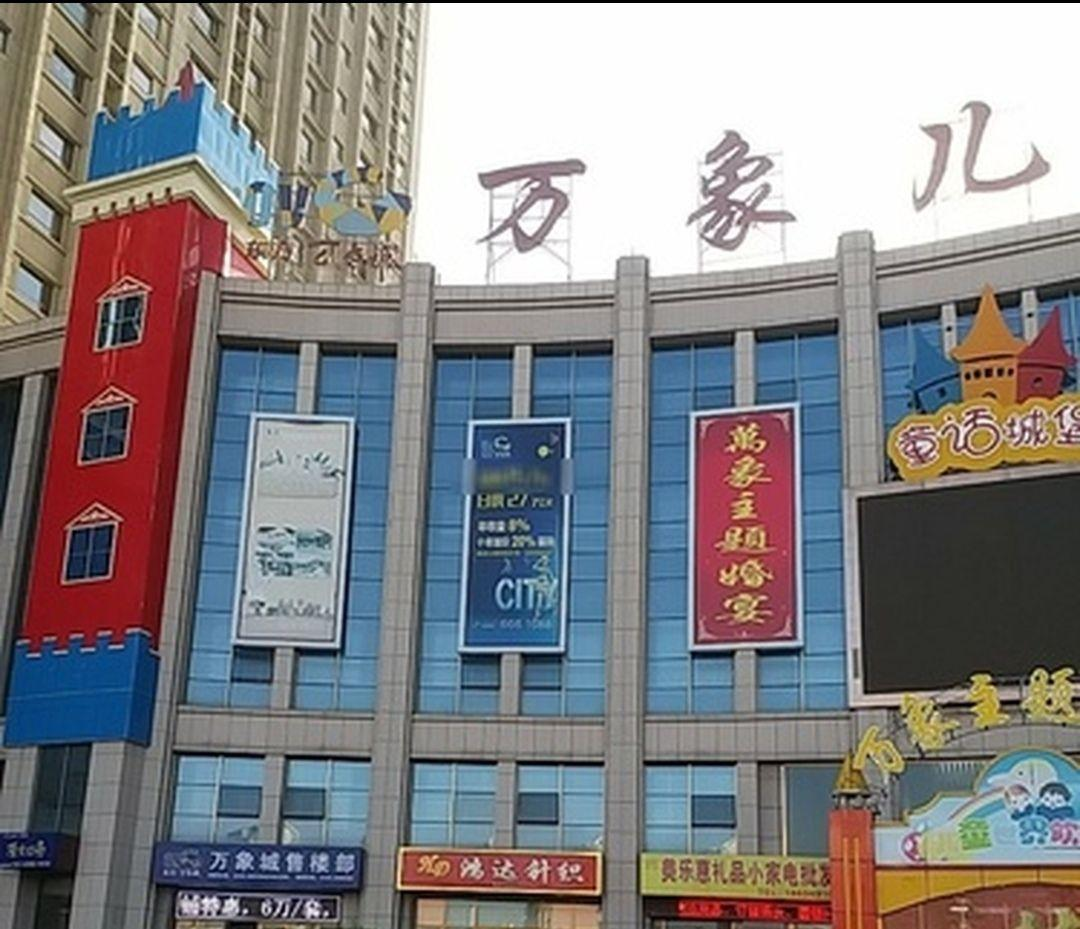
地标名称：东方万象城
所在城市：朔州市·朔城区